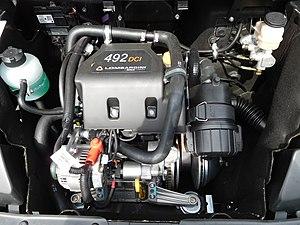
Moteur Lombardini 492 DCI (bicylindre) d'une Microcar M.Go 3 Highland X.